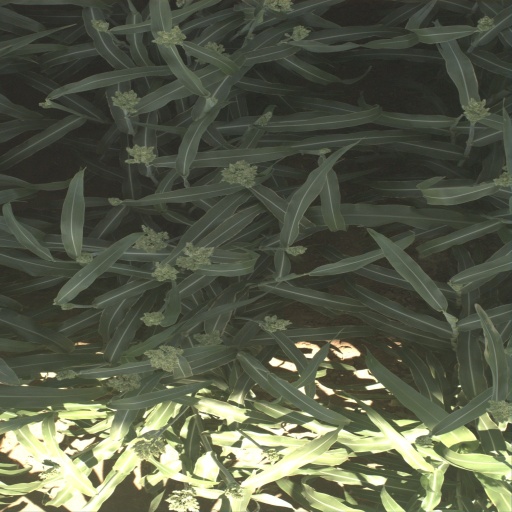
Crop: sorghum